Down Terrace

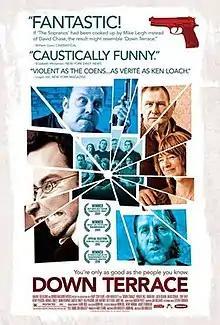
Film poster

Down Terrace is a 2009 British crime film directed, co-written, co-edited by Ben Wheatley and starring Robin Hill, Robert Hill and Julia Deakin.